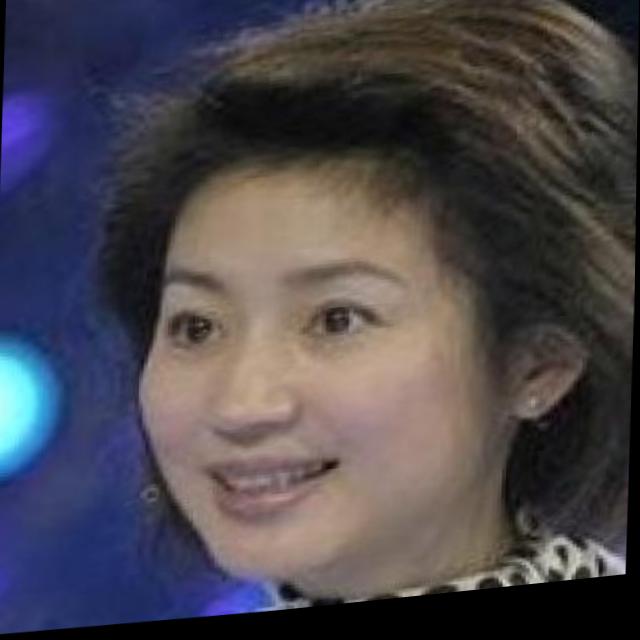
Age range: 21-44